Bin Kuch Kahe

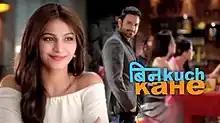

Bin Kuch Kahe is an Indian Hindi comedy-drama finite television series, which airs from 6 February 2017 and is broadcast on Zee TV at 6.30 PM (IST). The series is produced by Rajshree Ojha and is set in Jaipur. The series is aired on weekdays' evenings. The show went off air on 18 August 2017 and got by replaced by Zee TV new Horror show Bhootu. The show is broadcasting in South Africa and aired on eBella on Monday 5, March 2018. Shamata Anchan and Sameer Arora are playing the main female and male lead roles respectively.